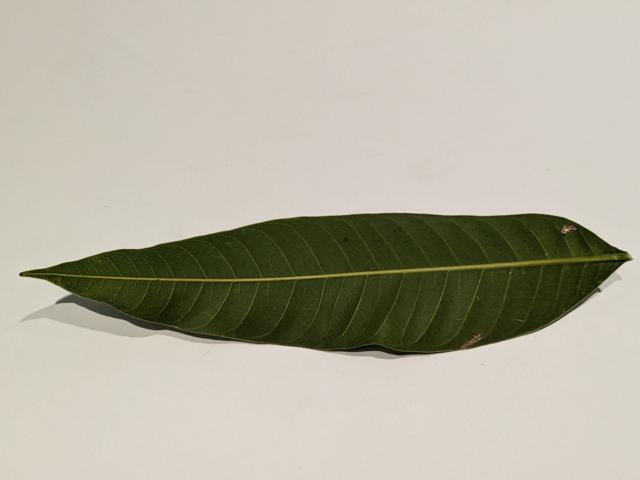
Mango leaf variety: Haribhanga